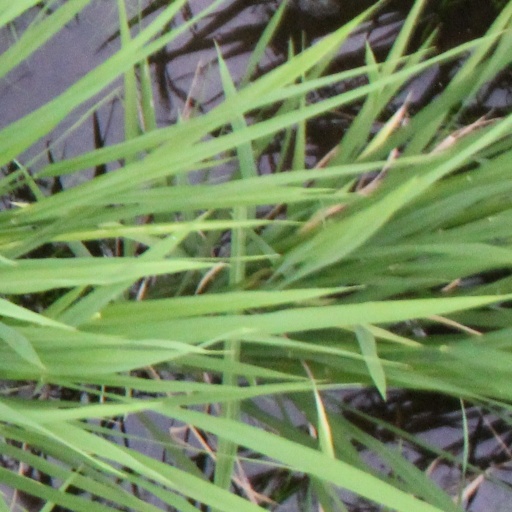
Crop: rice